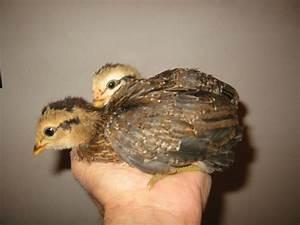
chicken